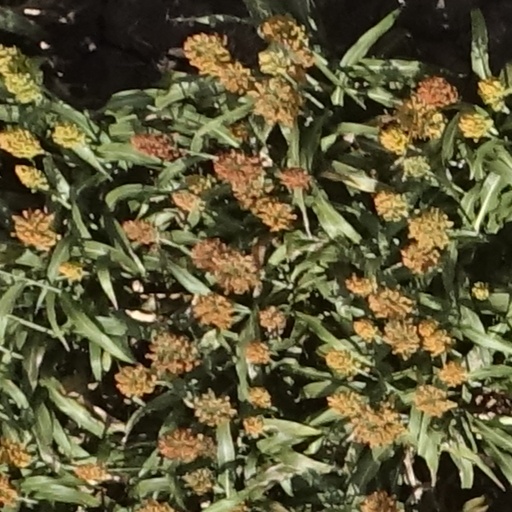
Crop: sorghum